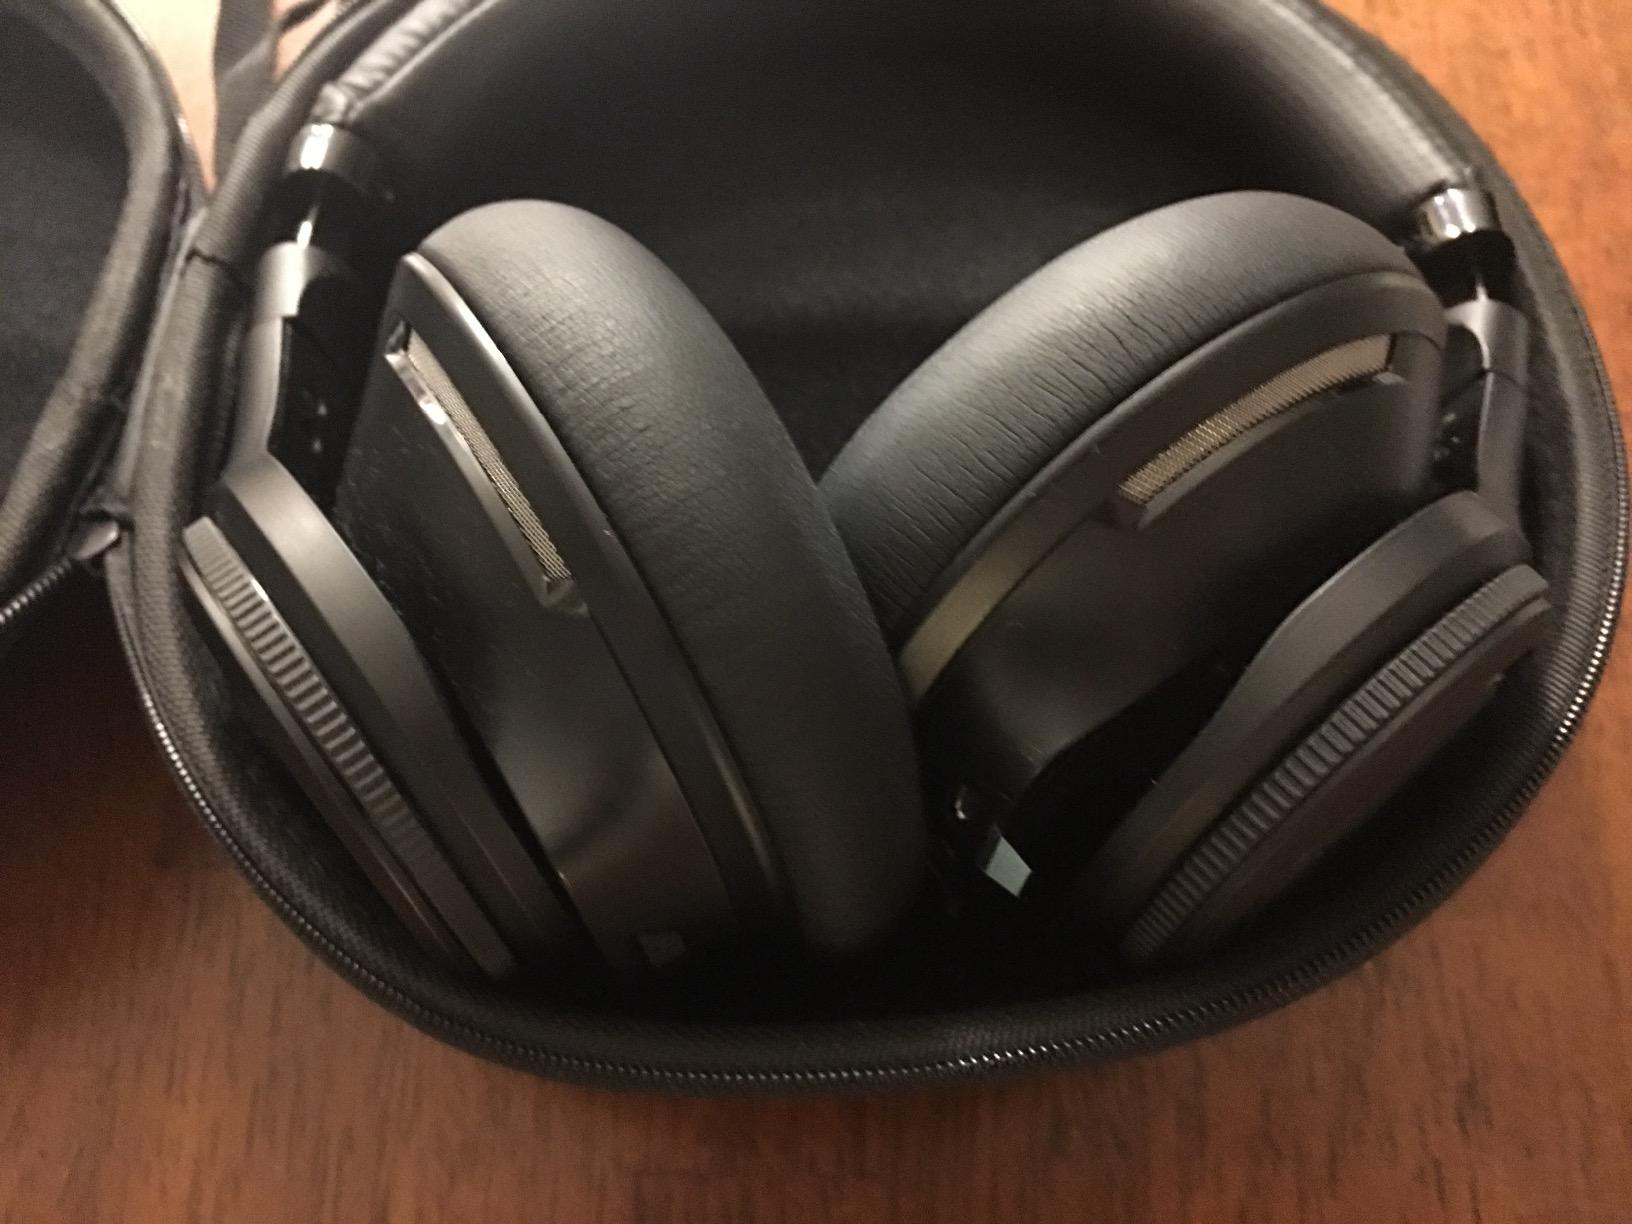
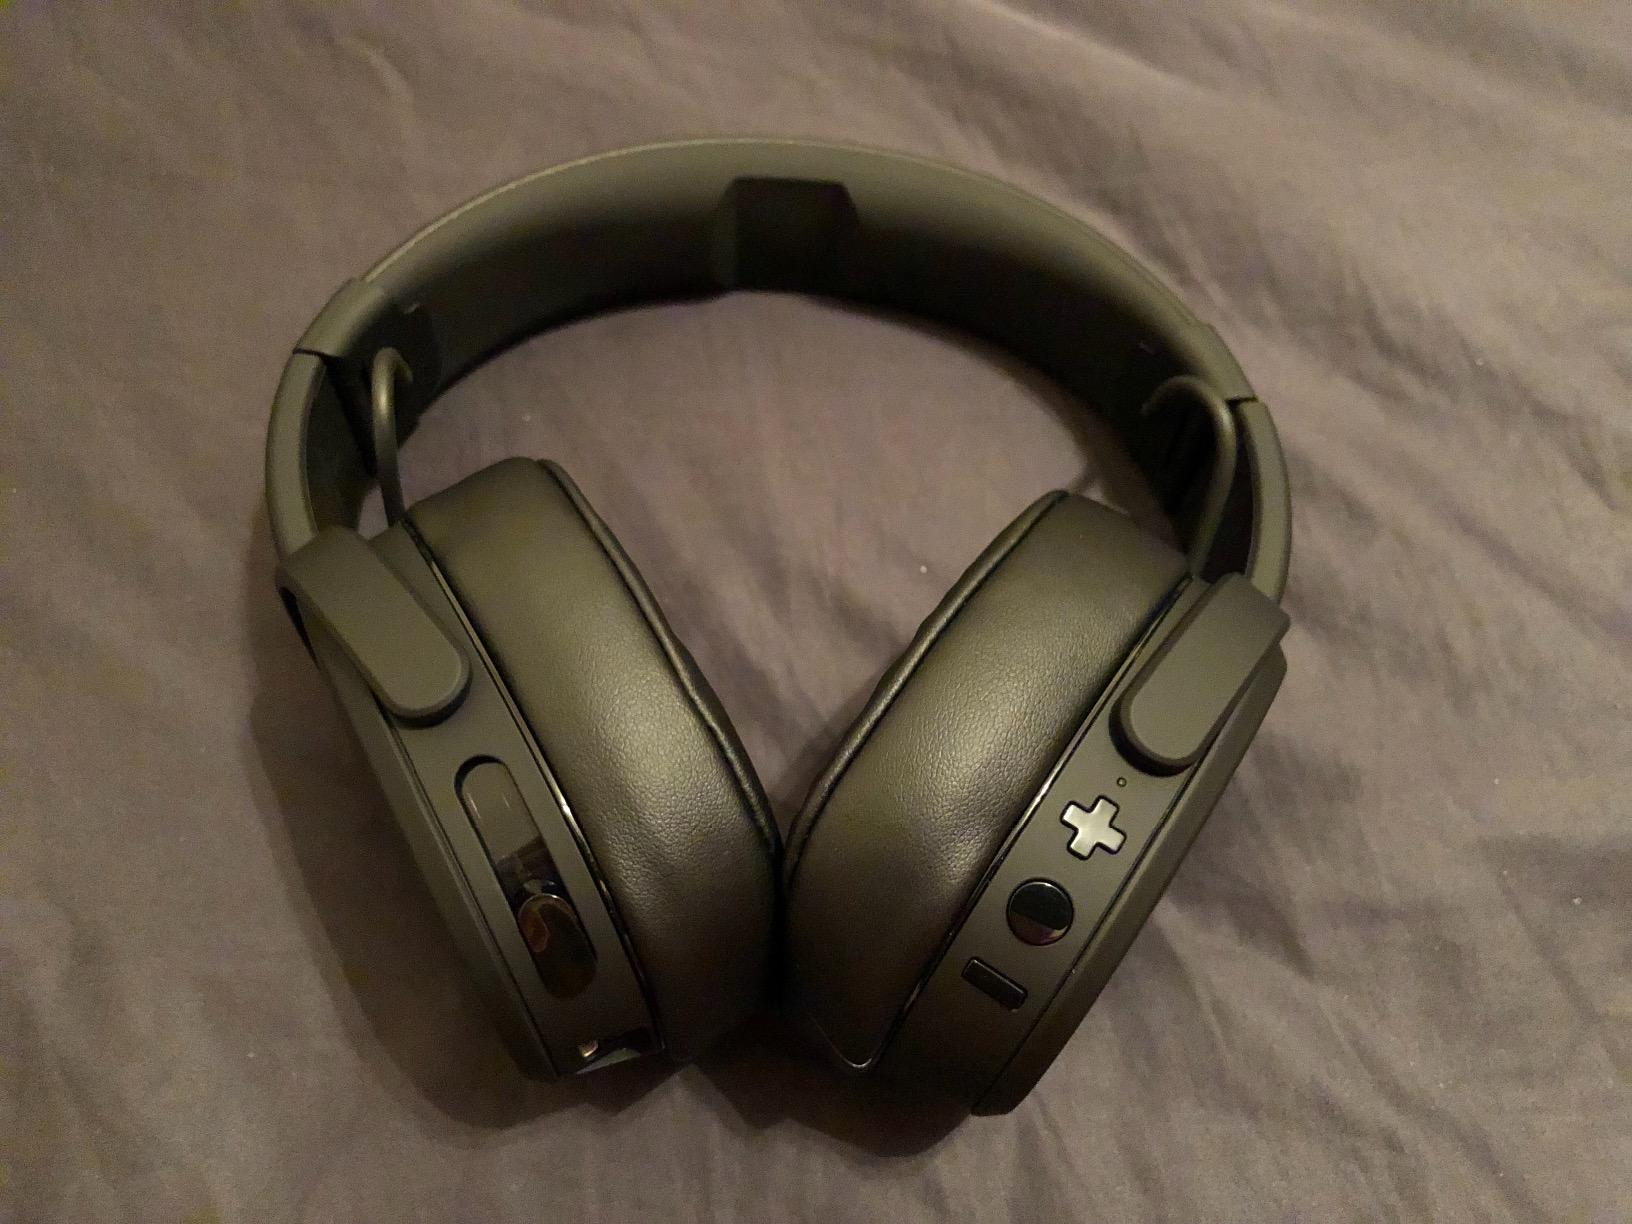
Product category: headphones
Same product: no